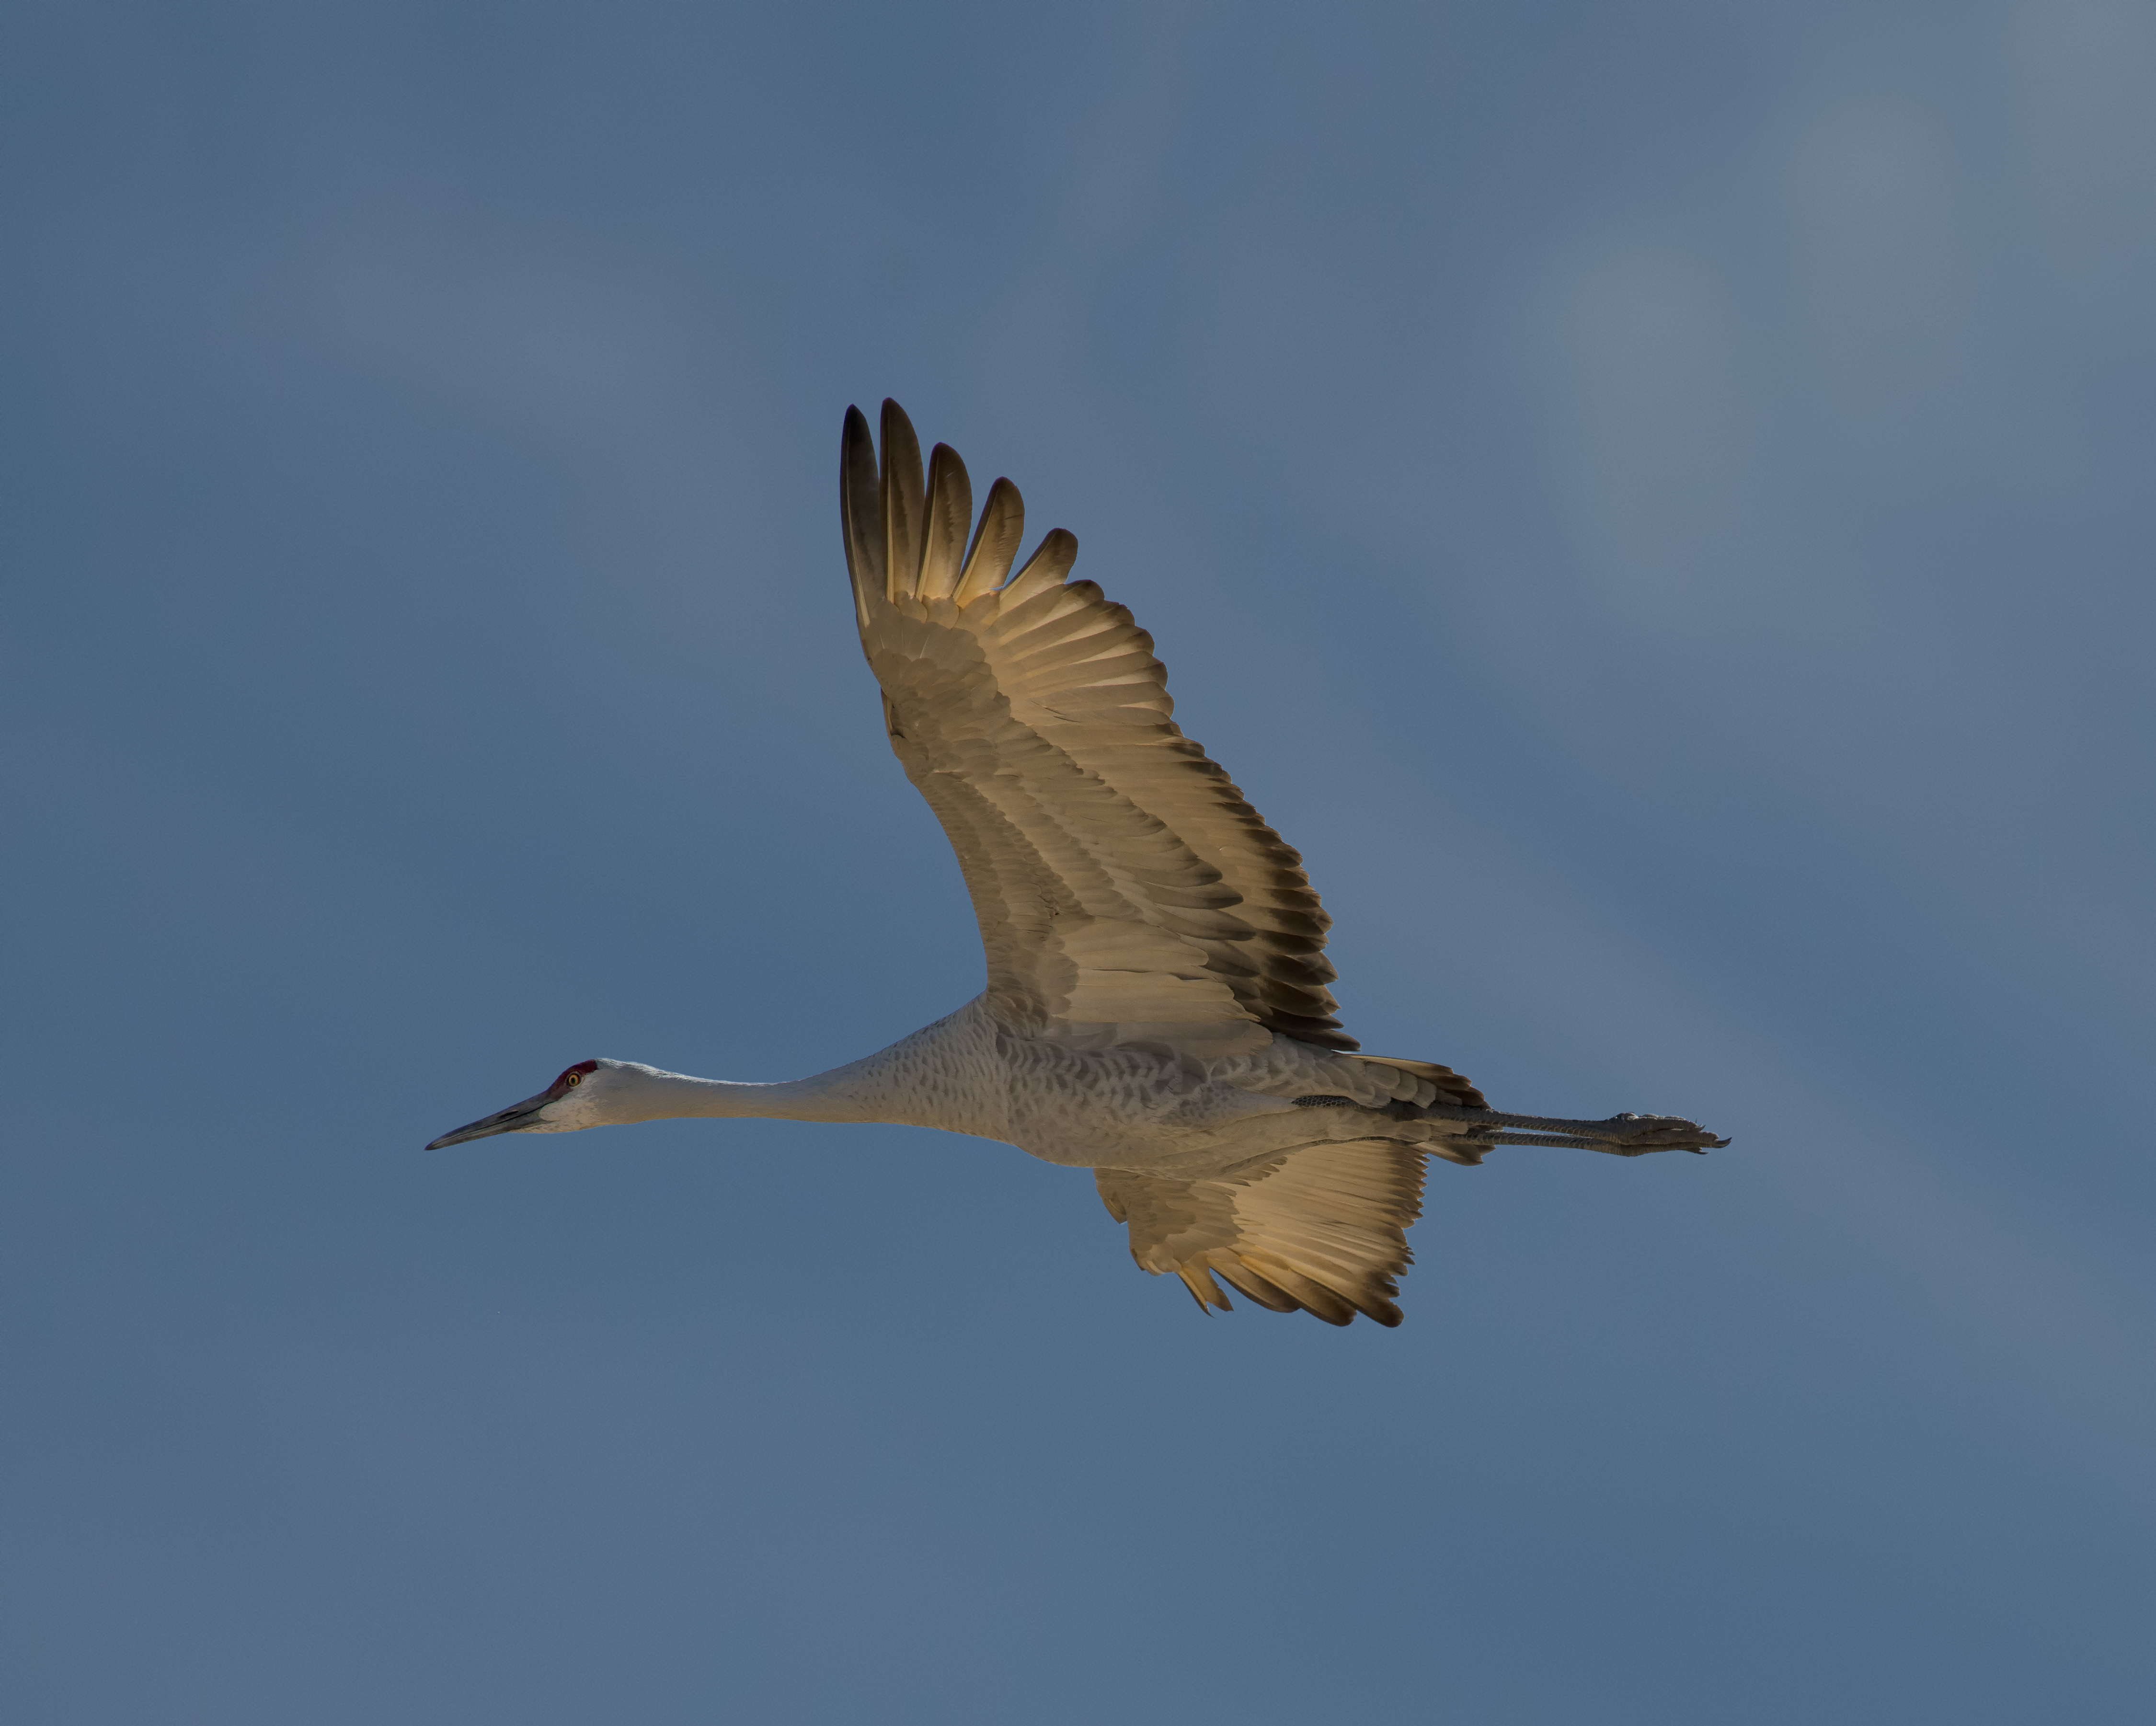
bird, wing, beak, flight, fauna, vertebrate, accipitriformes